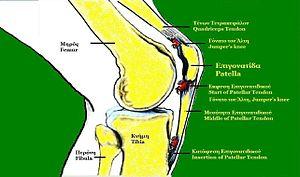
La maladie de Sinding-Larsen-Johanson, plus communément appelée « le genou du sauteur », est une déformation de la pointe de la rotule.